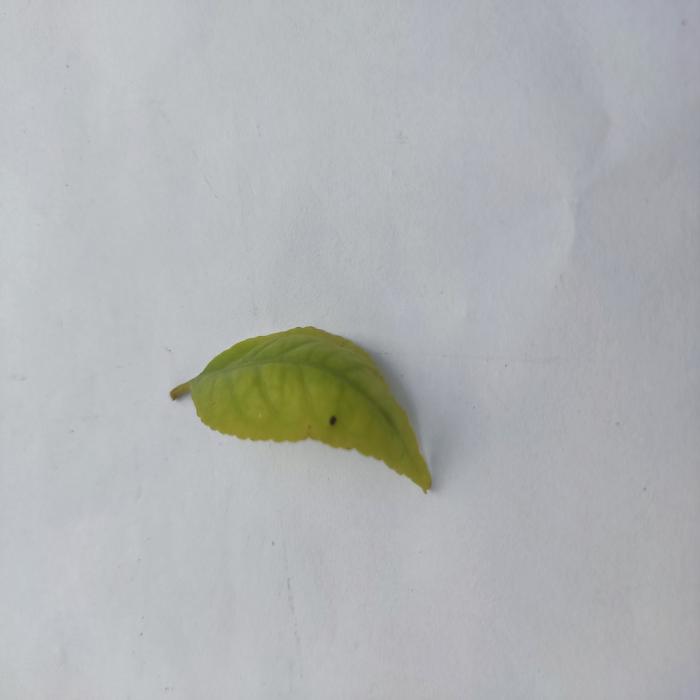
Crop: Aegle Marmelos
Leaf condition: Cercospora_Leaf